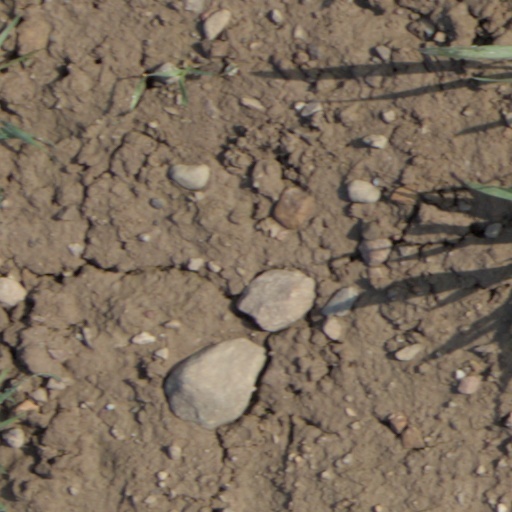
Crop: wheat